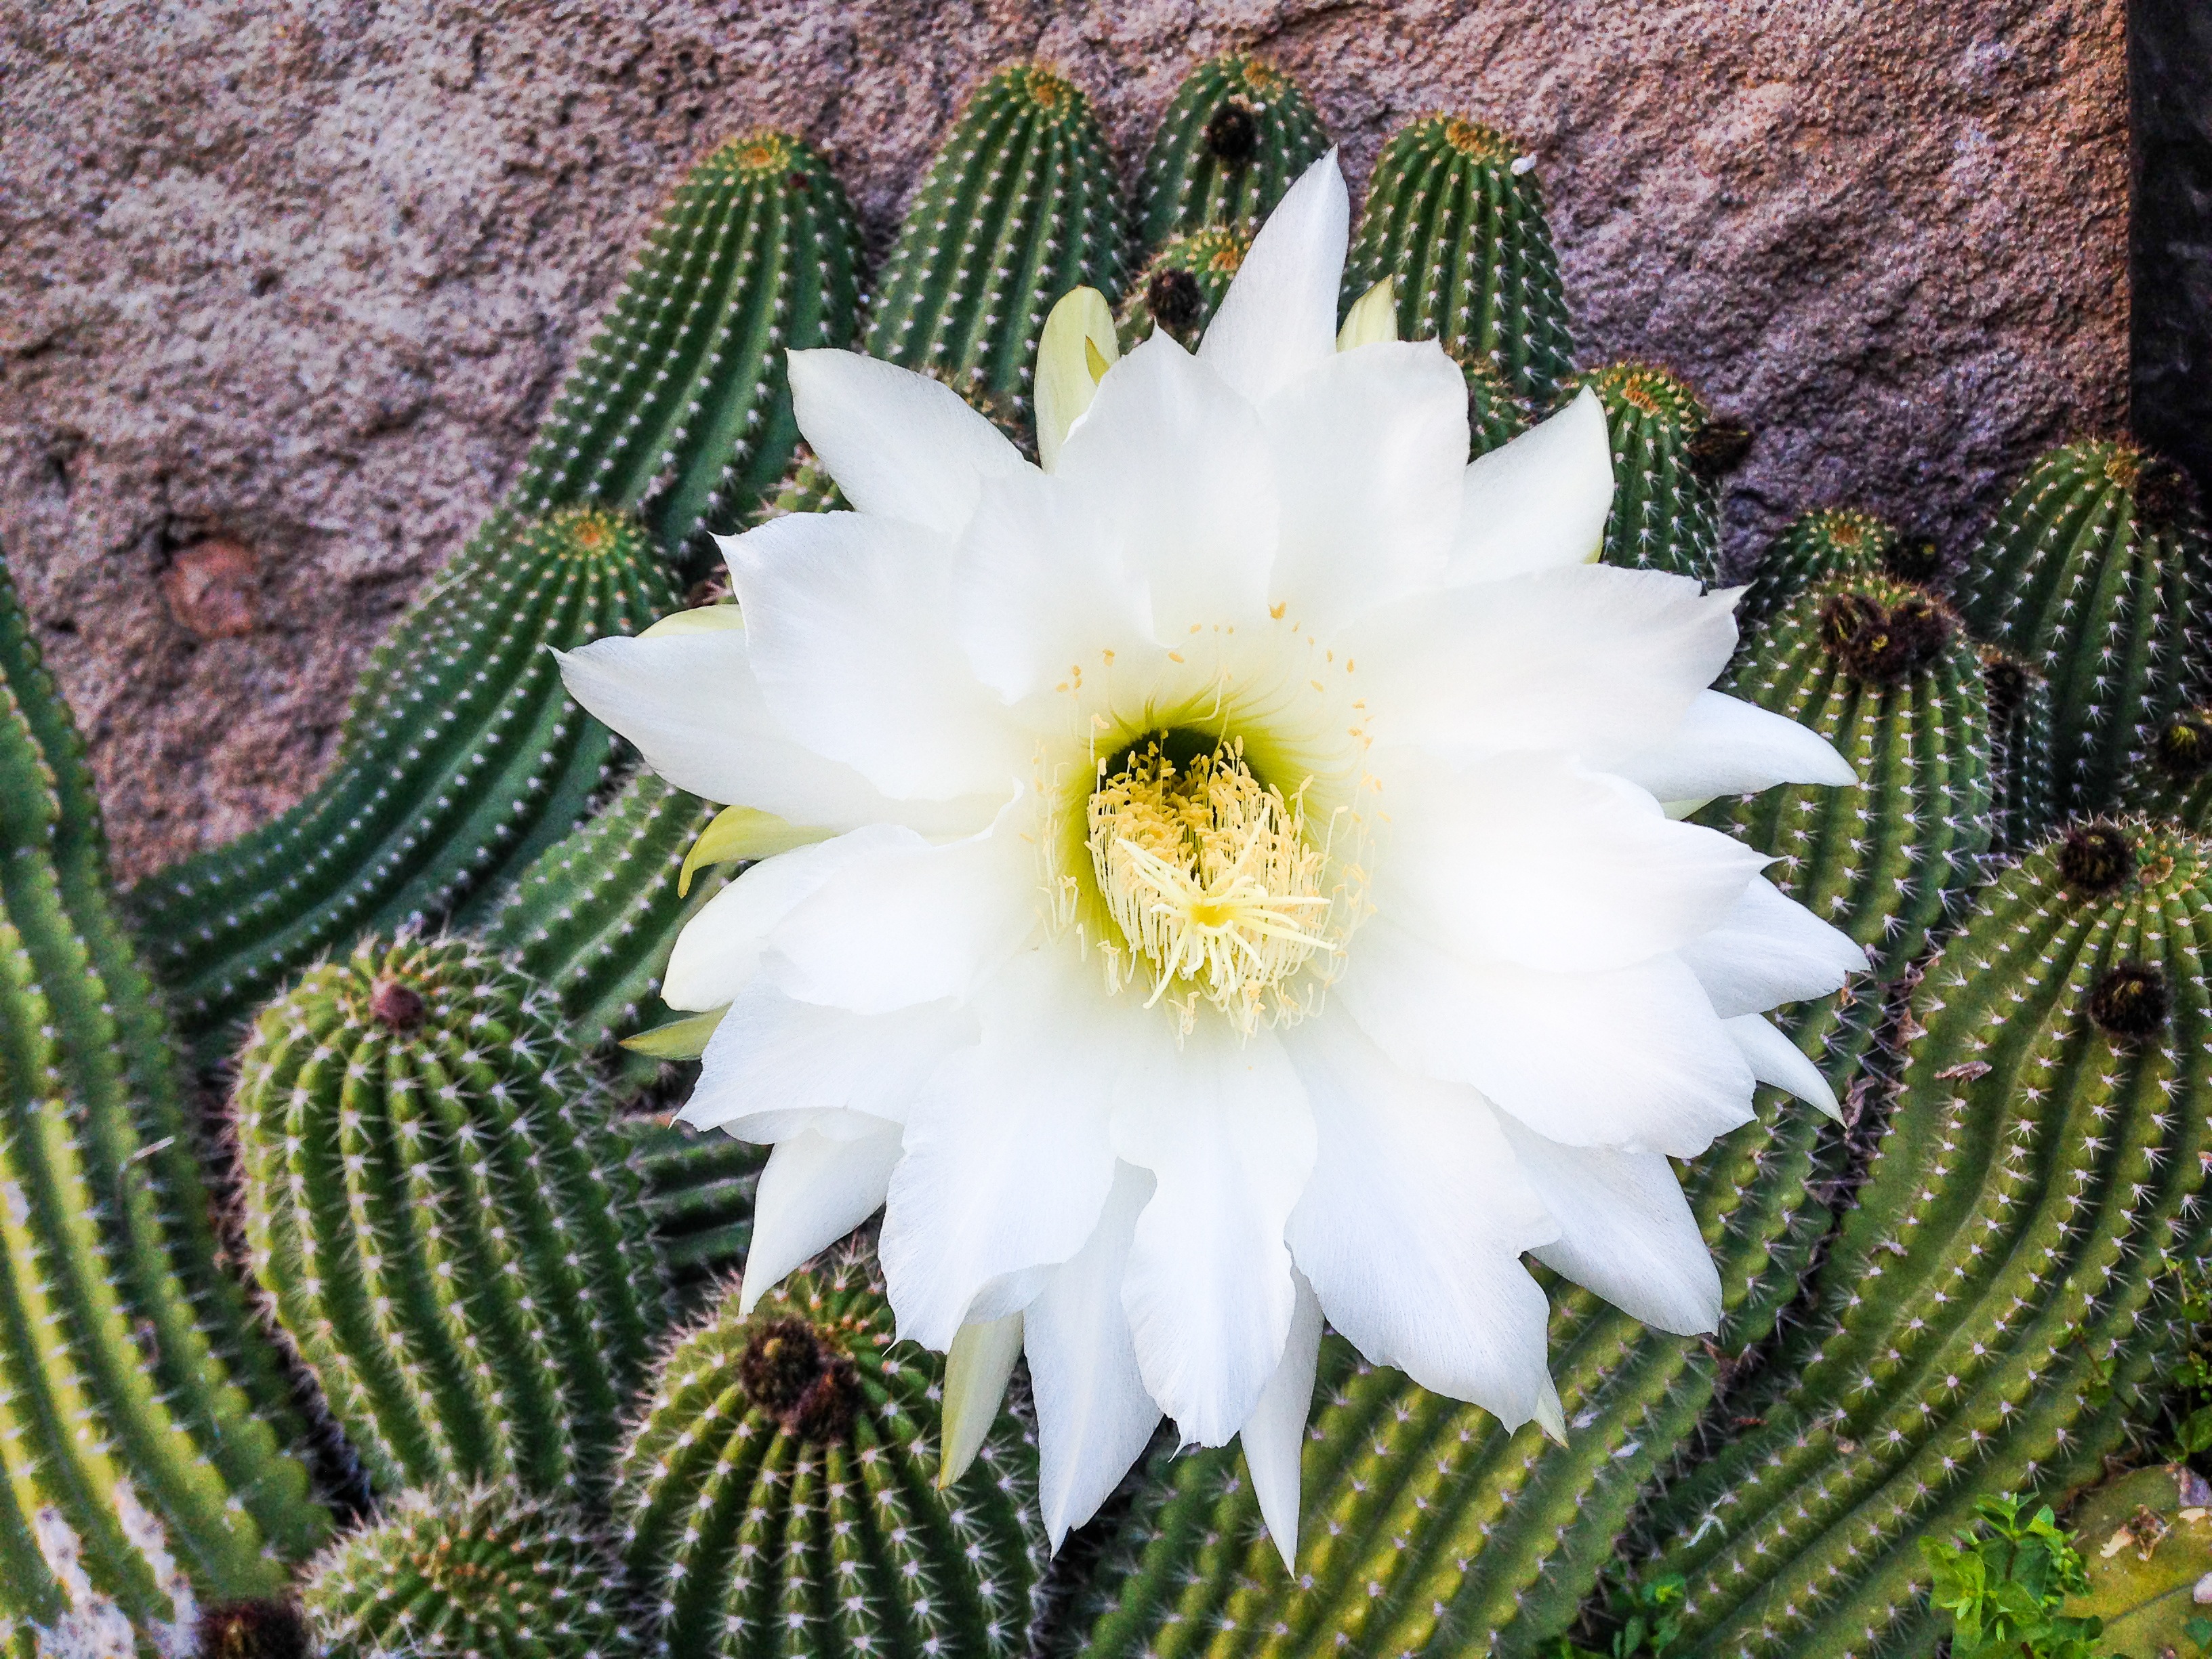
cactus, plant, flower, botany, flora, white flower, caryophyllales, macro photography, quills, flowering plant, plant stem, land plant, hedgehog cactus, san pedro cactus, moonlight cactus, rhodolia rosea